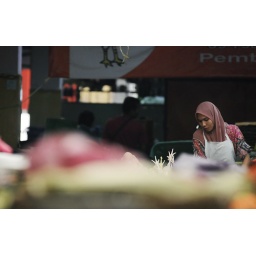
A woman is cutting and chopping chicken to sell in one of the famous market in Kota Bahru, Kelantan